Foreign policy of the George W. Bush administration

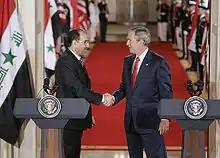
President Bush and Iraqi Prime Minister Nouri al-Maliki, July 2006

The domestic political equation changed in the U.S. after the September 11, 2001, attacks, bolstering the influence of the neoconservative faction of the administration and throughout Washington. The conflict in Afghanistan, and the events that had launched the war, coincided with a reassessment of foreign policy by the administration, which President Bush articulated in his first State of the Union Address on January 29, 2002. Previously, September 11 had underscored the threat of attacks from terrorist groups like Al-Qaeda, as opposed to nation-states, and U.S. military intervention in Afghanistan targeted the ruling Taliban militia for having harbored al-Qaeda sponsor Osama bin Laden. Now speaking of an "axis of evil" comprising Iran, North Korea, and Iraq in his address to Congress, Bush claimed that he was preparing to open a new front in the U.S. global "war on terrorism".